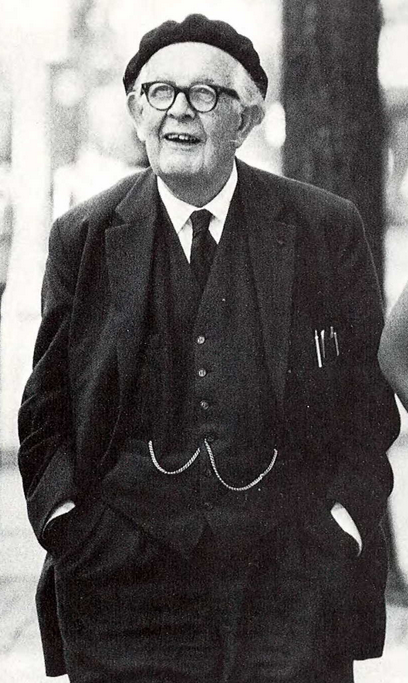
ฌ็อง ปียาแฌ

ไฟล์:Jean_Piaget_in_Ann_Arbor.png|thumb
ไฟล์:Jean Piaget.jpg|thumb|รูปปั้นฌ็อง ปียาแฌ
ฌ็อง วีลียาม ฟริตส์ ปียาแฌ (, ; 6 สิงหาคม ค.ศ. 1896 – 16 กันยายน ค.ศ. 1980) นักจิตวิทยาชาวสวิส มีชื่อเสียงจากการศึกษาพัฒนาการทางปัญญาของเด็ก โดยได้สรุปออกมาเป็นทฤษฎีการพัฒนาด้านความคิดความเข้าใจของมนุษย์ (Piaget's theory of cognitive development)
ปียาแฌเกิดที่เมืองเนอชาแตล ประเทศสวิตเซอร์แลนด์ จบปริญญาเอกทางชีววิทยา แต่หันมาสนใจทางจิตวิทยา โดยอาศัยประสบการณ์จากการเลี้ยงลูก 3 คน เขาได้เฝ้าสังเกตและบันทึกพฤติกรรมของลูก ๆ เกี่ยวกับกิจกรรมที่ลูกทำได้หรือทำไม่ได้ตามลำดับช่วงอายุ สรุปเป็นทฤษฎีของฌ็อง ปียาแฌ แบ่งพัฒนาการของมนุษย์ออกเป็น 4 ขั้น ได้แก่
* ขั้น sensorimotor stage ตั้งแต่แรกเกิดถึง 2 ขวบ เป็นขั้นของการใช้ประสาทสัมผัสของมนุษย์
* ขั้น preoperational stage ตั้งแต่อายุ 2–7 ขวบ เป็นขั้นก่อนความคิดอย่างเป็นเหตุเป็นผล
* ขั้น concrete operational stage ตั้งแต่อายุ 7–11 ขวบ จะเริ่มเข้าใจความคิดที่เป็นเชิงรูปธรรมอย่างดี และยังสามารถใช้ความคิดเหตุผลมากกว่าวัยที่แล้ว (มีการใช้เหตุผลไปและกลับ)
* ขั้น formal operational stage ตั้งแต่อายุ 11–15 ขวบ มีการใช้ความคิดเข้าใจ มีเหตุมีผลในเชิงนามธรรม
เขาเป็นนักจิตวิทยากลุ่มที่เน้นความรู้ความเข้าใจ (cognitive) กล่าวว่า เด็ก 3–5 ขวบ เรียนรู้พฤติกรรมทางสังคมจากเพื่อนในโรงเรียนอนุบาลหรือเพื่อนบ้านวัยเดียวกันแต่เด็กวัยนี้ ยังเข้าใจถึงความถูกต้องและความไม่ลึกซึ้งนักดังนั้นจึงควรส่งเสริมให้เด็กวัยนี้ ได้พัฒนาในเรื่องการยอมรับการแยกตัวจากพ่อแม่ฝึกให้มีความเชื่อมั่นเมื่ออยู่กับคนอื่นให้เด็กเข้าใจระเบียบและกฎเกณฑ์ต่าง ๆ ฝึกให้รู้จักการแบ่งปันและการผลัดเปลี่ยนกันและรู้จักอดใจรอในโอกาสอันควร
ทฤษฎีพัฒนาการทางสติปัญญา
พีอาเจต์ มองการเล่นเป็นกระบวนการพัฒนาทางสติปัญญา ซึ่งกระบวนการพัฒนาทางสติปัญญาและลักษณะของการเล่นจะเป็นไปในทิศทางเดียวกัน การเล่นของเด็กจะเริ่มโดยใช้ประสาทสัมผัส (sensorimotor system) ซึ่งจะเป็นไปในลักษณะสำรวจและจะยุติลงเมื่ออายุประมาณสองขวบ ต่อมาเด็กจะเล่นเกี่ยวกับการสร้าง (constructive play) เด็กจะเริ่มรู้จักนำเอาสิ่งของมาสร้างให้เป็นสิ่งต่างๆขึ้นมา ส่วนการเล่นโดยใช้สัญลักษณ์ (symbolic play) จะเกิดในช่วงที่เด็กมีอายุปลายๆสองขวบ และจะพัฒนาได้เต็มที่เมื่ออายุได้ประมาณ 3–4 ขวบ
ทฤษฏีพัฒนาการทางด้านจริยธรรมของมนุษย์
ในเรื่องของคุณงามความดีหรือจริยธรรมนั้น ได้มีการศึกษาค้นคว้ากันมาตั้งแต่สมัยต้นๆแล้ว นักทฤษฏีด้านจริยธรรมบางท่านก็เชื่อว่าสังคมมีอิทธิพลอย่างยิ่งต่อพัฒนาการของบุคคลพวกนี้จึงเชื่อว่า คนต่างกลุ่มต่างสังคมย่อมมีจริยธรรมที่แตกต่างกัน ดังที่เกสเสล (Gessel) กล่าวไว้ว่า “ทารกไม่ได้เกิดมาพร้อมกับมีจริยธรรมหรือศีลธรรมประจำใจติดตัวมา การที่ทารกจะพัฒนาไปแล้วรู้ว่าสิ่งใดผิด สิ่งใดถูก สิ่งใดดี สิ่งใดเลว สิ่งใดควรประพฤติ ปฏิบัติ เกิดจากการอบรมในภายหลัง” โดยพัฒนาการทางจริยธรรมจะมี 2 แบบ
1.      ไม่ทำ เพราะรู้ว่าไม่ดี และทำเพราะว่ารู้ว่าดี เป็นสิ่งที่เกิดจากแรงภายใน
2.      ไม่ทำ เพราะรู้ว่า ถ้าทำจะถูกลงโทษและจะทำ เพราะถ้าทำแล้วจะได้รับรางวัลเป็นการตอบแทน เป็นแรงจากภายนอก
หมวดหมู่:นักจิตวิทยาชาวสวิส